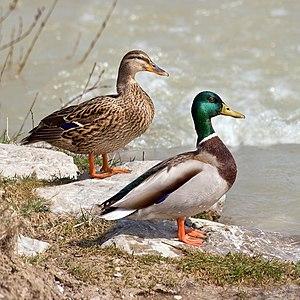
Deux Canards colvert, un mâle et une femelle, à Mühlthal, Straßlach-Dingharting, Allemagne. Le colvert est l'archétype du canard sauvage, le mieux connu et l'un des plus faciles à reconnaître. C'est un Canard de surface qui vit dans toutes les zones tempérées d'Europe, d'Amérique du nord, d'Asie, et introduit en Nouvelle Zélande et d'Australie. Русский: Самка (слева) и самец кряквы - наиболее известной из диких уток. Водоплавающая птица, широко распространенная в умеренных и субтропических поясах Северной Америки, Европы, Азии, Новой Зеландии и Австралии."
Le Canard colvert, ou Canard mallard au Canada, est une espèce d'oiseaux de l'ordre des Ansériformes, de la famille des Anatidés et de la sous-famille des Anatinés. C'est certainement le plus connu et reconnaissable de tous les canards, du fait de l'existence de races de canards domestiques issues de cette espèce.
Le Centre cynégétique de Réghaïa est un établissement public à caractère scientifique et technologique algérien de recherche situé dans la forêt de Réghaïa dans la commune de Réghaïa à Alger.
La réserve aquatique de l'Estuaire-de-la-Rivière-Bonaventure est une réserve aquatique du Québec, au Canada, située à proximité de la ville de Bonaventure dans la péninsule gaspésienne. Cette aire protégée de 218,73 ha a pour mission de préserver l'estuaire de la rivière Bonaventure, l'un des dix barachois estuariens au Québec. On trouve sur les îles de l'estuaire plusieurs espèces rares au Québec dont la gentiane de Macoun, l'aster d'Anticosti et la muhlenbergie de Richardson ainsi que vingt-sept autres espèces végétales rares en Gaspésie.
Cet article répértorie les espèces d'oiseaux présentes en Andorre.
La Nomenclature Biologique Nouvelle ou
Cette liste de la faune française regroupe les espèces de Galloanserae peuplant la France métropolitaine.